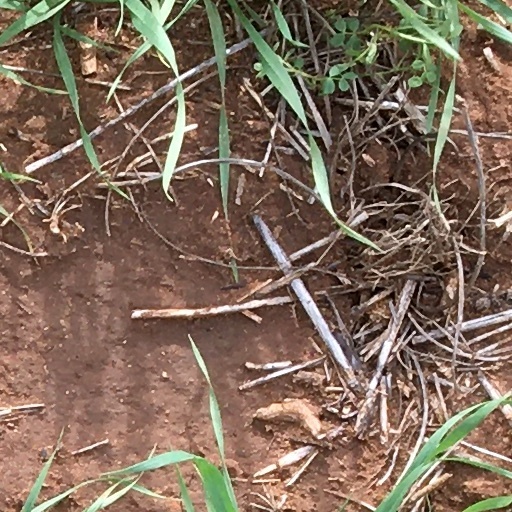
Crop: wheat